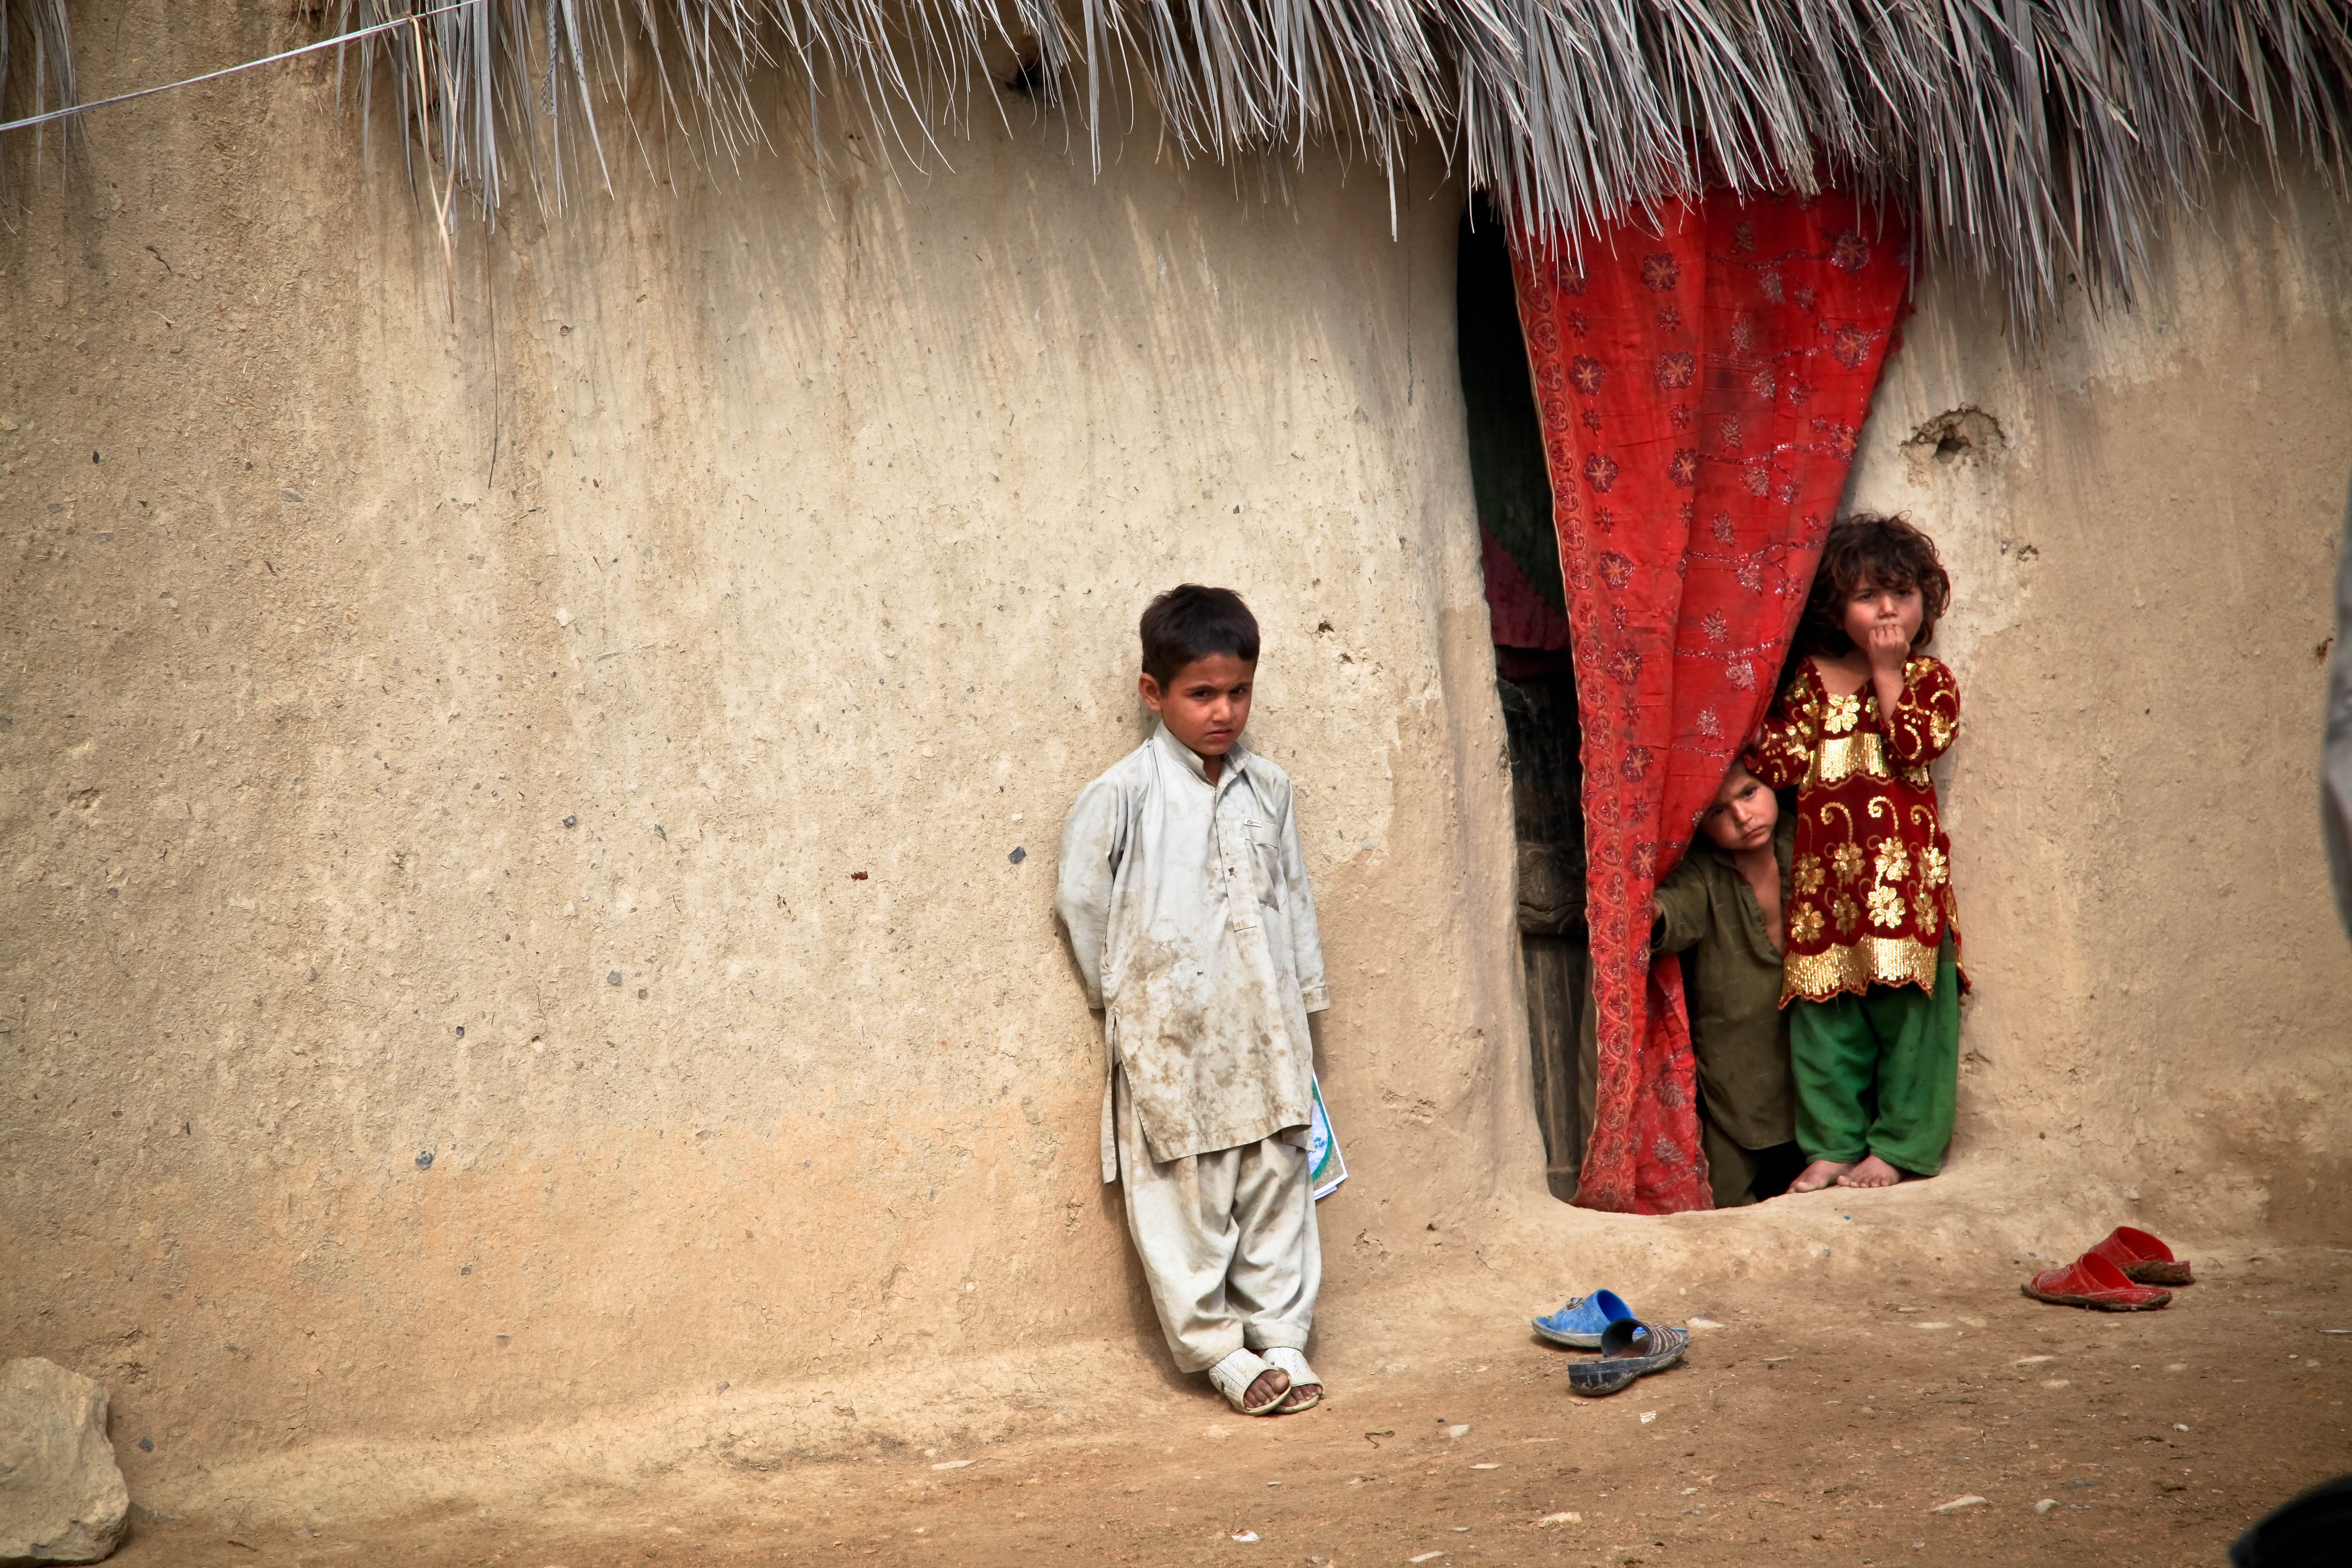
girl, house, boy, waiting, red, color, children, temple, photograph, image, tradition, afghanistan, poor